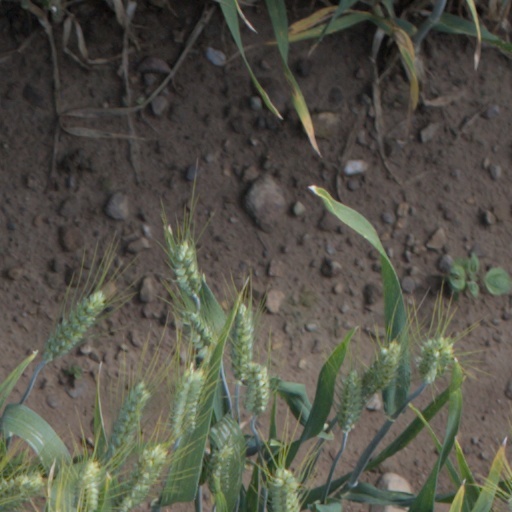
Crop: wheat